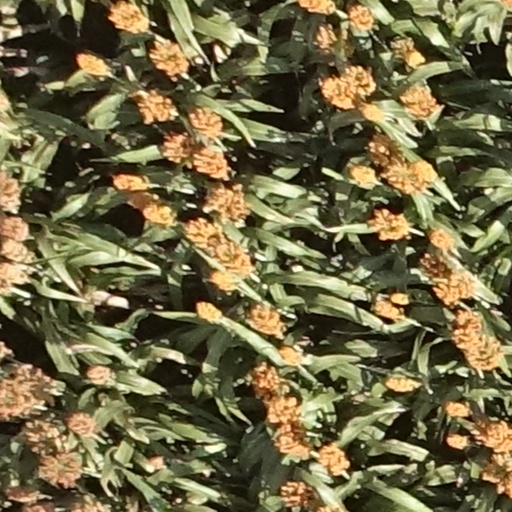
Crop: sorghum